Chris Harris on Cars

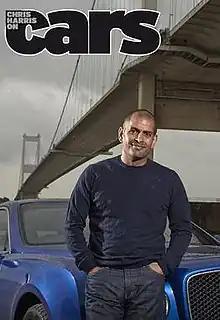

Chris Harris on Cars is a British-American motoring television series, presented by Chris Harris, and broadcast by BBC America from July 11, 2016. It is a spinoff show to "Top Gear", and is also a television rebooted series of YouTube motoring series "Chris Harris on Cars". The series concluded on August 22, 2016 and was replaced by "Top Gear America" in 2017.